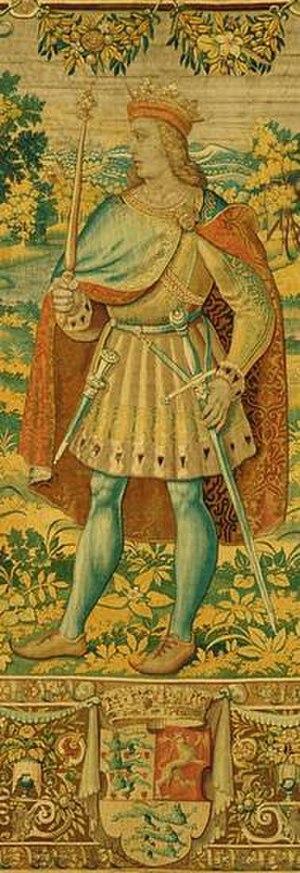
La numérotation des monarques danois avérés est influencée par l'existence de rois antérieurs, dont l'existence est sujette à caution, et non relevés ici.